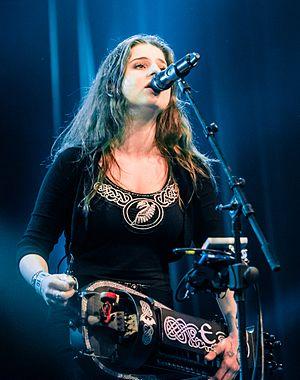
Anna Murphy, née le 10 août 1989 en Suisse, à Lucerne, est une musicienne et technicienne de son. Elle est principalement connue pour avoir été vocaliste, flûtiste et vielliste au sein du groupe de folk metal Eluveitie de 2006 à 2016.